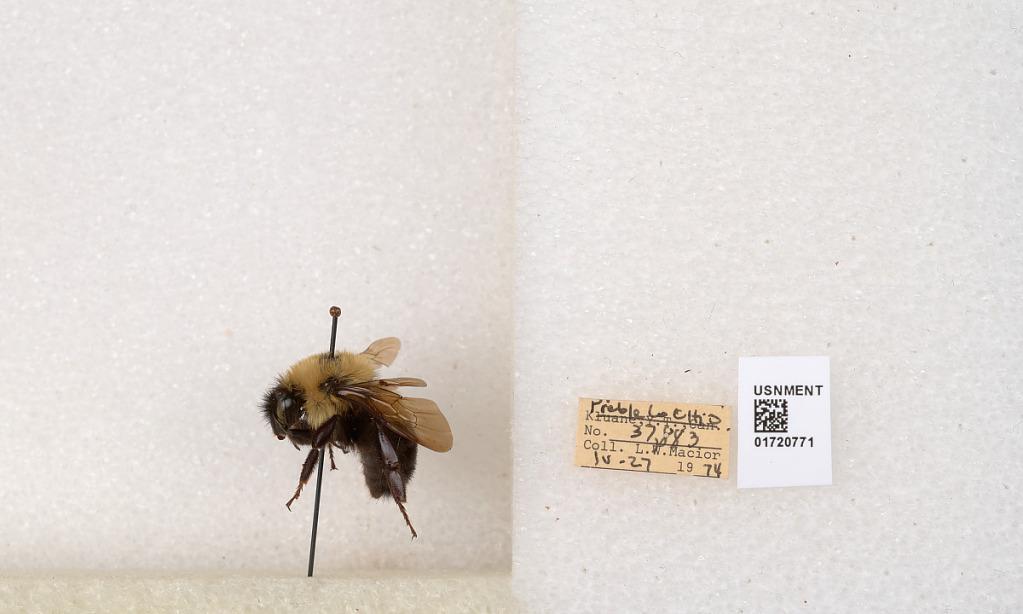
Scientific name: Bombus bimaculatus Cresson
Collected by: L. Macior
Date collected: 1974-4-27
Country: United States
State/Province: Ohio
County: Preble
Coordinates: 39.7416, -84.648